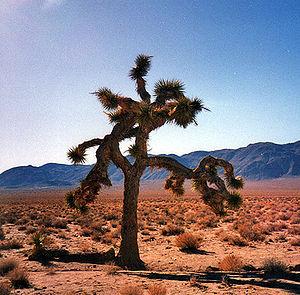
Cet article présente la chronologie de l'histoire du groupe de rock irlandais U2 :
Yucca brevifolia, appelé également Joshua tree ou arbre de Josué, est une espèce de la famille des Agavaceae, que l'on rencontre uniquement en Amérique du Nord dans les États de Californie, Arizona, Utah, et Nevada. Confinés principalement dans le Désert de Mojave entre 600 et 1 800 m d'altitude, ils poussent notamment dans la région de la Queen Valley et de la Lost Horse Valley dans le Joshua Tree National Park où on peut trouver un spécimen de 13 mètres de hauteur.
The Joshua Tree est le cinquième album studio du groupe de rock irlandais U2, sorti le 9 mars 1987 sur le label Island Records. Il est produit par Daniel Lanois et Brian Eno, enregistré par Flood, Dave Meegan et Pat McCarthy et enfin mixé par Steve Lillywhite, Mark Wallis et Mark Kettle. L'opus a été réalisé dans différents studios dublinois ou lieux irlandais entre janvier 1986 et janvier 1987 : aux STS Studios, à Danesmoate House, à Melbeach et aux Windmill Lane Studios. Il se compose de 11 chansons et sa durée d'écoute dépasse légèrement les 50 minutes.